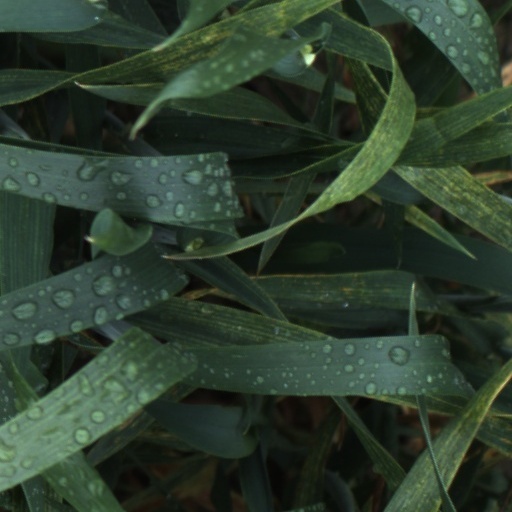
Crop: wheat